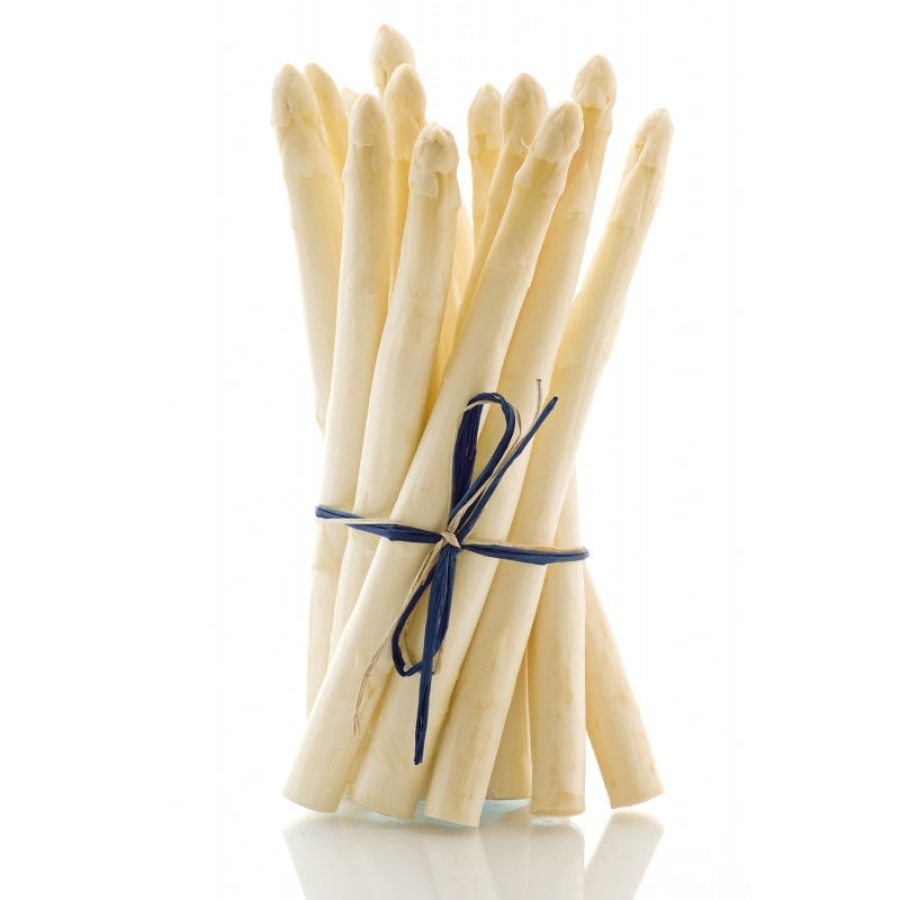
Fresh Asparagus White (Jumbo)
Brand: Fresh Aisle F&V
Fresh Asparagus White (Jumbo) is a luxurious culinary delight that epitomizes elegance and flavor. These remarkable asparagus spears are a gourmet's dream, offering a sensory experience that combines tender succulence with a delicate, earthy taste. Physical Characteristics: Size: White Jumbo Asparagus are known for their generous size, featuring thick, plump spears that stand out on any plate. Color: Their ivory-white hue imparts an elegant and visually striking quality to dishes. Texture: These asparagus spears boast a succulent, melt-in-your-mouth texture that is both tender and satisfyingly crisp. Shape: With their robust size and sleek appearance, they make a statement in any culinary presentation. Flavor and Aroma: Fresh White Jumbo Asparagus delivers a subtle, yet distinct earthy flavor, accompanied by a delightful, mild aroma. Their taste is a harmonious blend of nutty, grassy, and slightly sweet notes, making them an exquisite addition to a variety of gourmet dishes. Culinary Uses: These asparagus spears are highly sought after by chefs and food enthusiasts alike. Their exceptional size and flavor lend themselves to a wide range of culinary applications. Whether lightly steamed, roasted, grilled, or incorporated into pasta dishes, they add a touch of luxury to every bite. White Jumbo Asparagus is a star ingredient in salads, side dishes, and main courses, elevating the dining experience to a new level of sophistication. Nutritional Benefits: Beyond their delectable taste and striking appearance, Fresh White Jumbo Asparagus offers nutritional benefits. They are a source of essential vitamins and minerals, including folate, vitamin K, vitamin C, and dietary fiber, making them a health-conscious choice for those seeking both indulgence and nourishment. In summary, Fresh Asparagus White (Jumbo) is a symbol of culinary opulence, prized for its size, flavor, and versatility. Elevate your dining experience with these exquisite spears, and indulge in the luxury of their tender succulence and delicate, earthy notes.
Category: Food, Beverages & Tobacco > Food Items > Fruits & Vegetables > Fresh & Frozen Vegetables > Asparagus